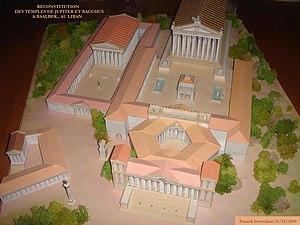
Baalbek est l’ancienne Héliopolis des Romains. Aujourd’hui, la ville moderne, chef-lieu du district de Baalbek, au Liban, compte environ 80 000 habitants. La température la plus élevée du Liban y a été recensée avec 47 °C.